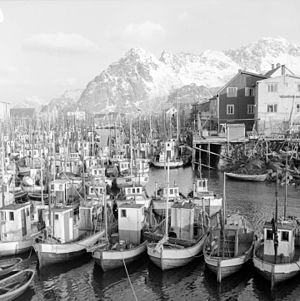
Henningsvær / Historie
Fiskebåde i Henningsvær
Henningsvær er et fiskevær og byområde, med ca. 480 indbyggere, i Vågan kommune i Nordland. Henningsvær ligger på sydspidsen af Austvågøy på Lofoten, 24 km fra Svolvær.